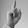
ASL letter: D